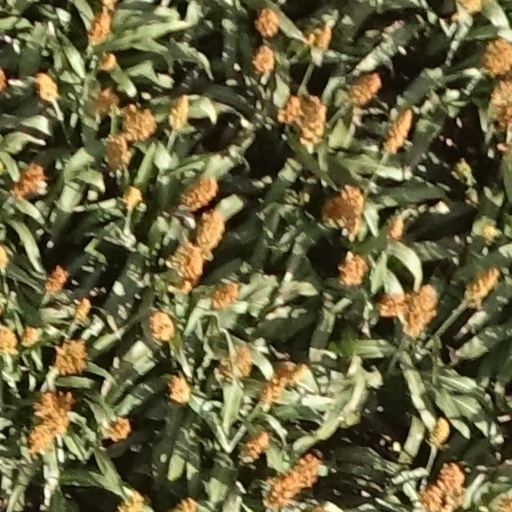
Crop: sorghum